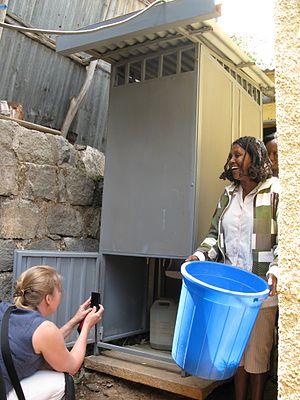
Les toilettes sèches à séparation d'urines sont un type de toilette sèche qui sépare l'urine et les selles.